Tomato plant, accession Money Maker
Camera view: tilt-top (135 deg); turntable rotation: 270 degrees
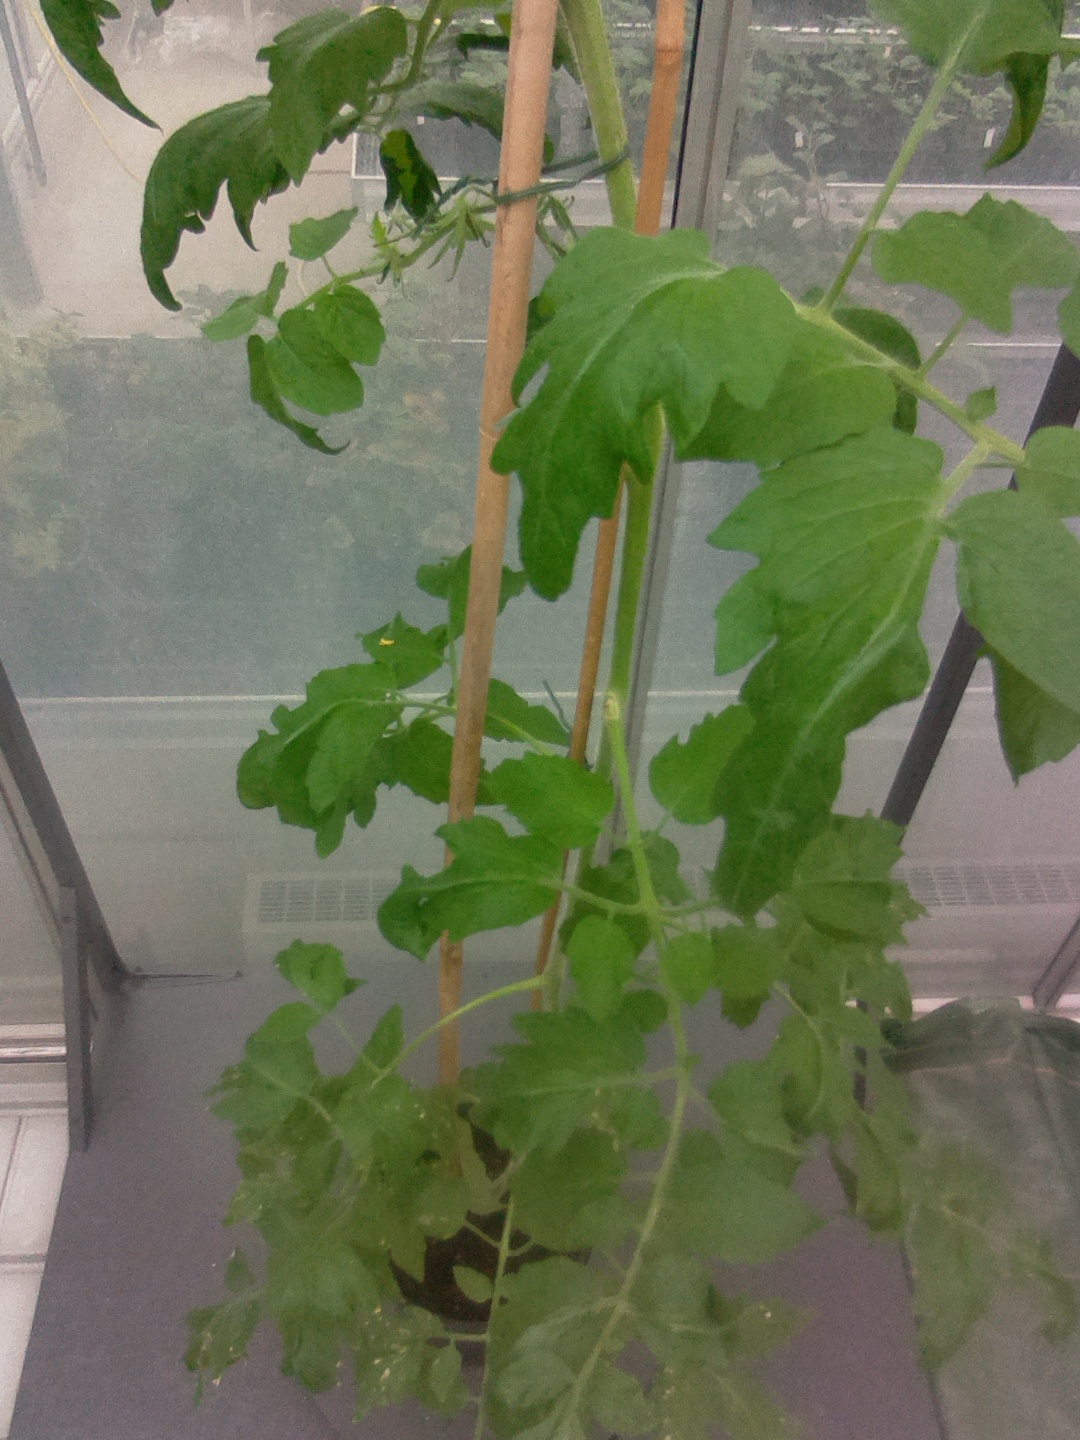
BBCH growth stage 70: Fruits at the main stem or branches visibles